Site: brandenburg
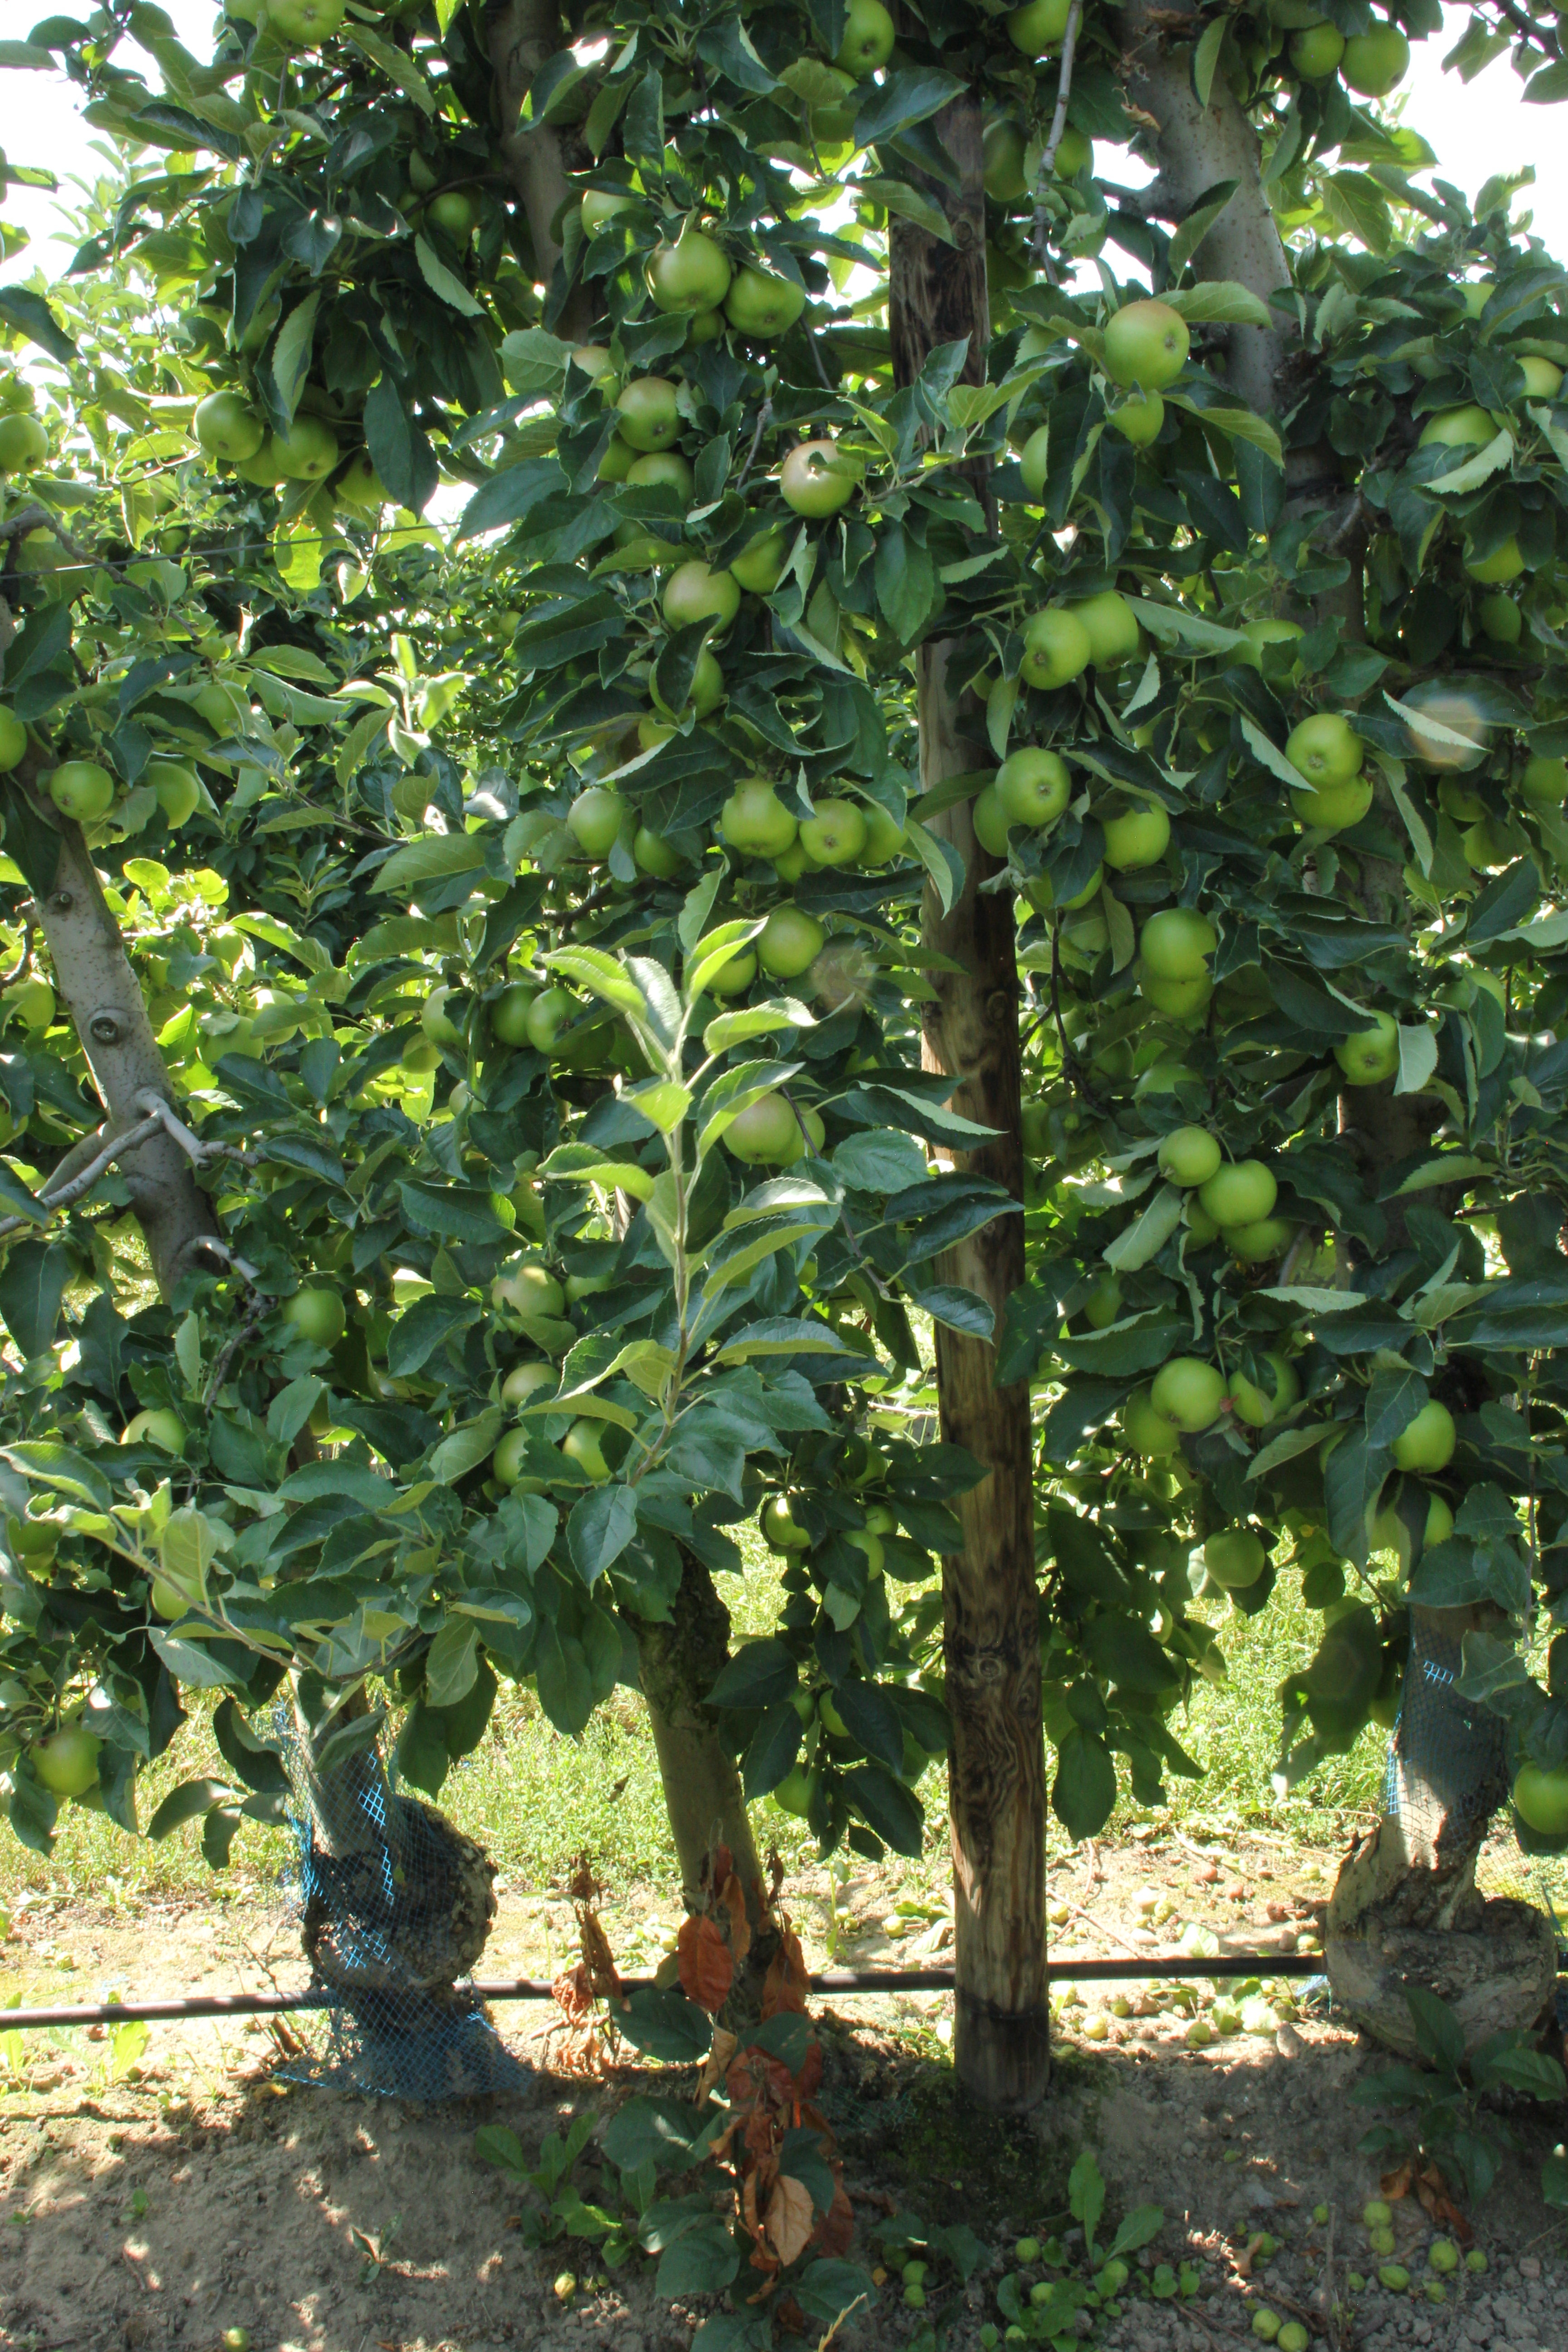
Growth stage (BBCH 77): Development of fruit